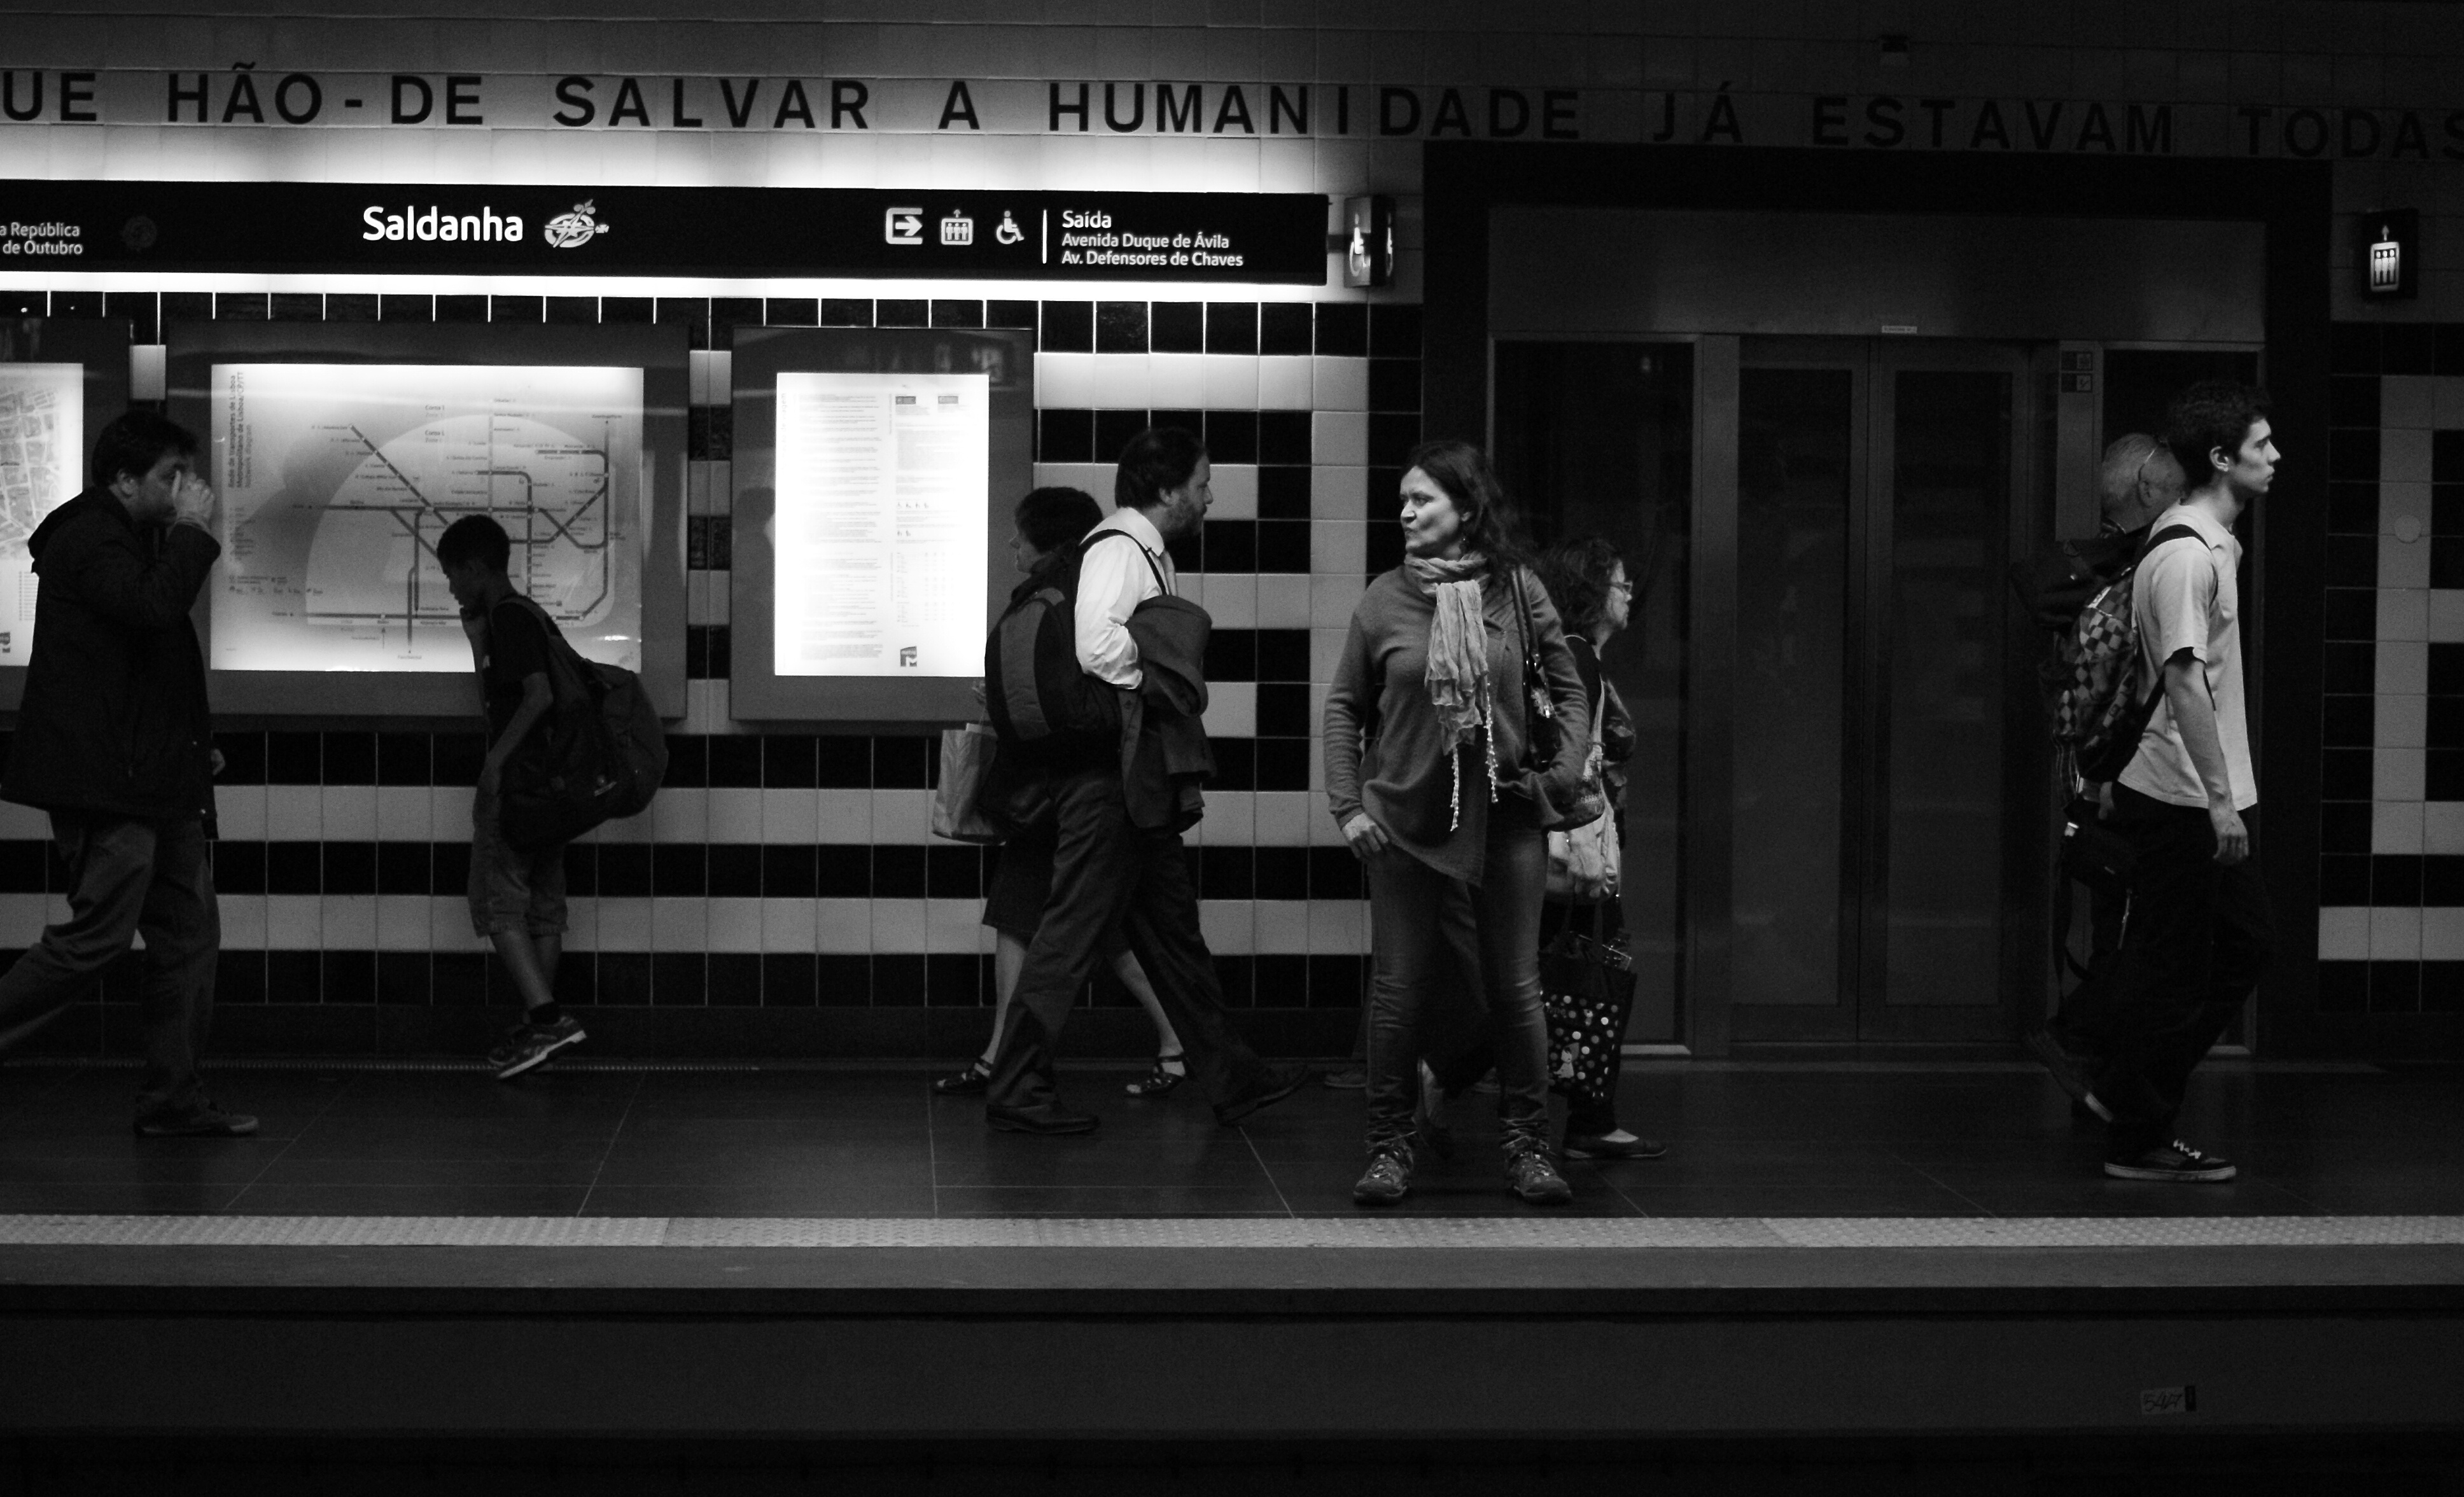
creative, black and white, people, road, white, street, night, photography, tube, urban, film, crowd, social, subway, metro, underground, lens, darkness, black, monochrome, streetphotography, bw, blackandwhite, blackwhite, streets, candid, digital camera, 50mm, moments, infrastructure, public, photograph, prime, sony, pretoebranco, rua, streetphoto, image, shape, lisboa, lisbon, moment, unposed, souls, pretobranco, preto, sp, dslra200, pb, inpublic, fotografiaderua, streetmoments, lavinha, sal50f18, metropolitano, monochrome photography, film noir